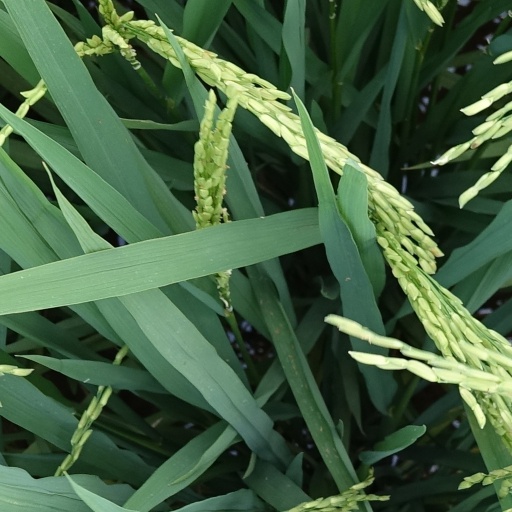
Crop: rice